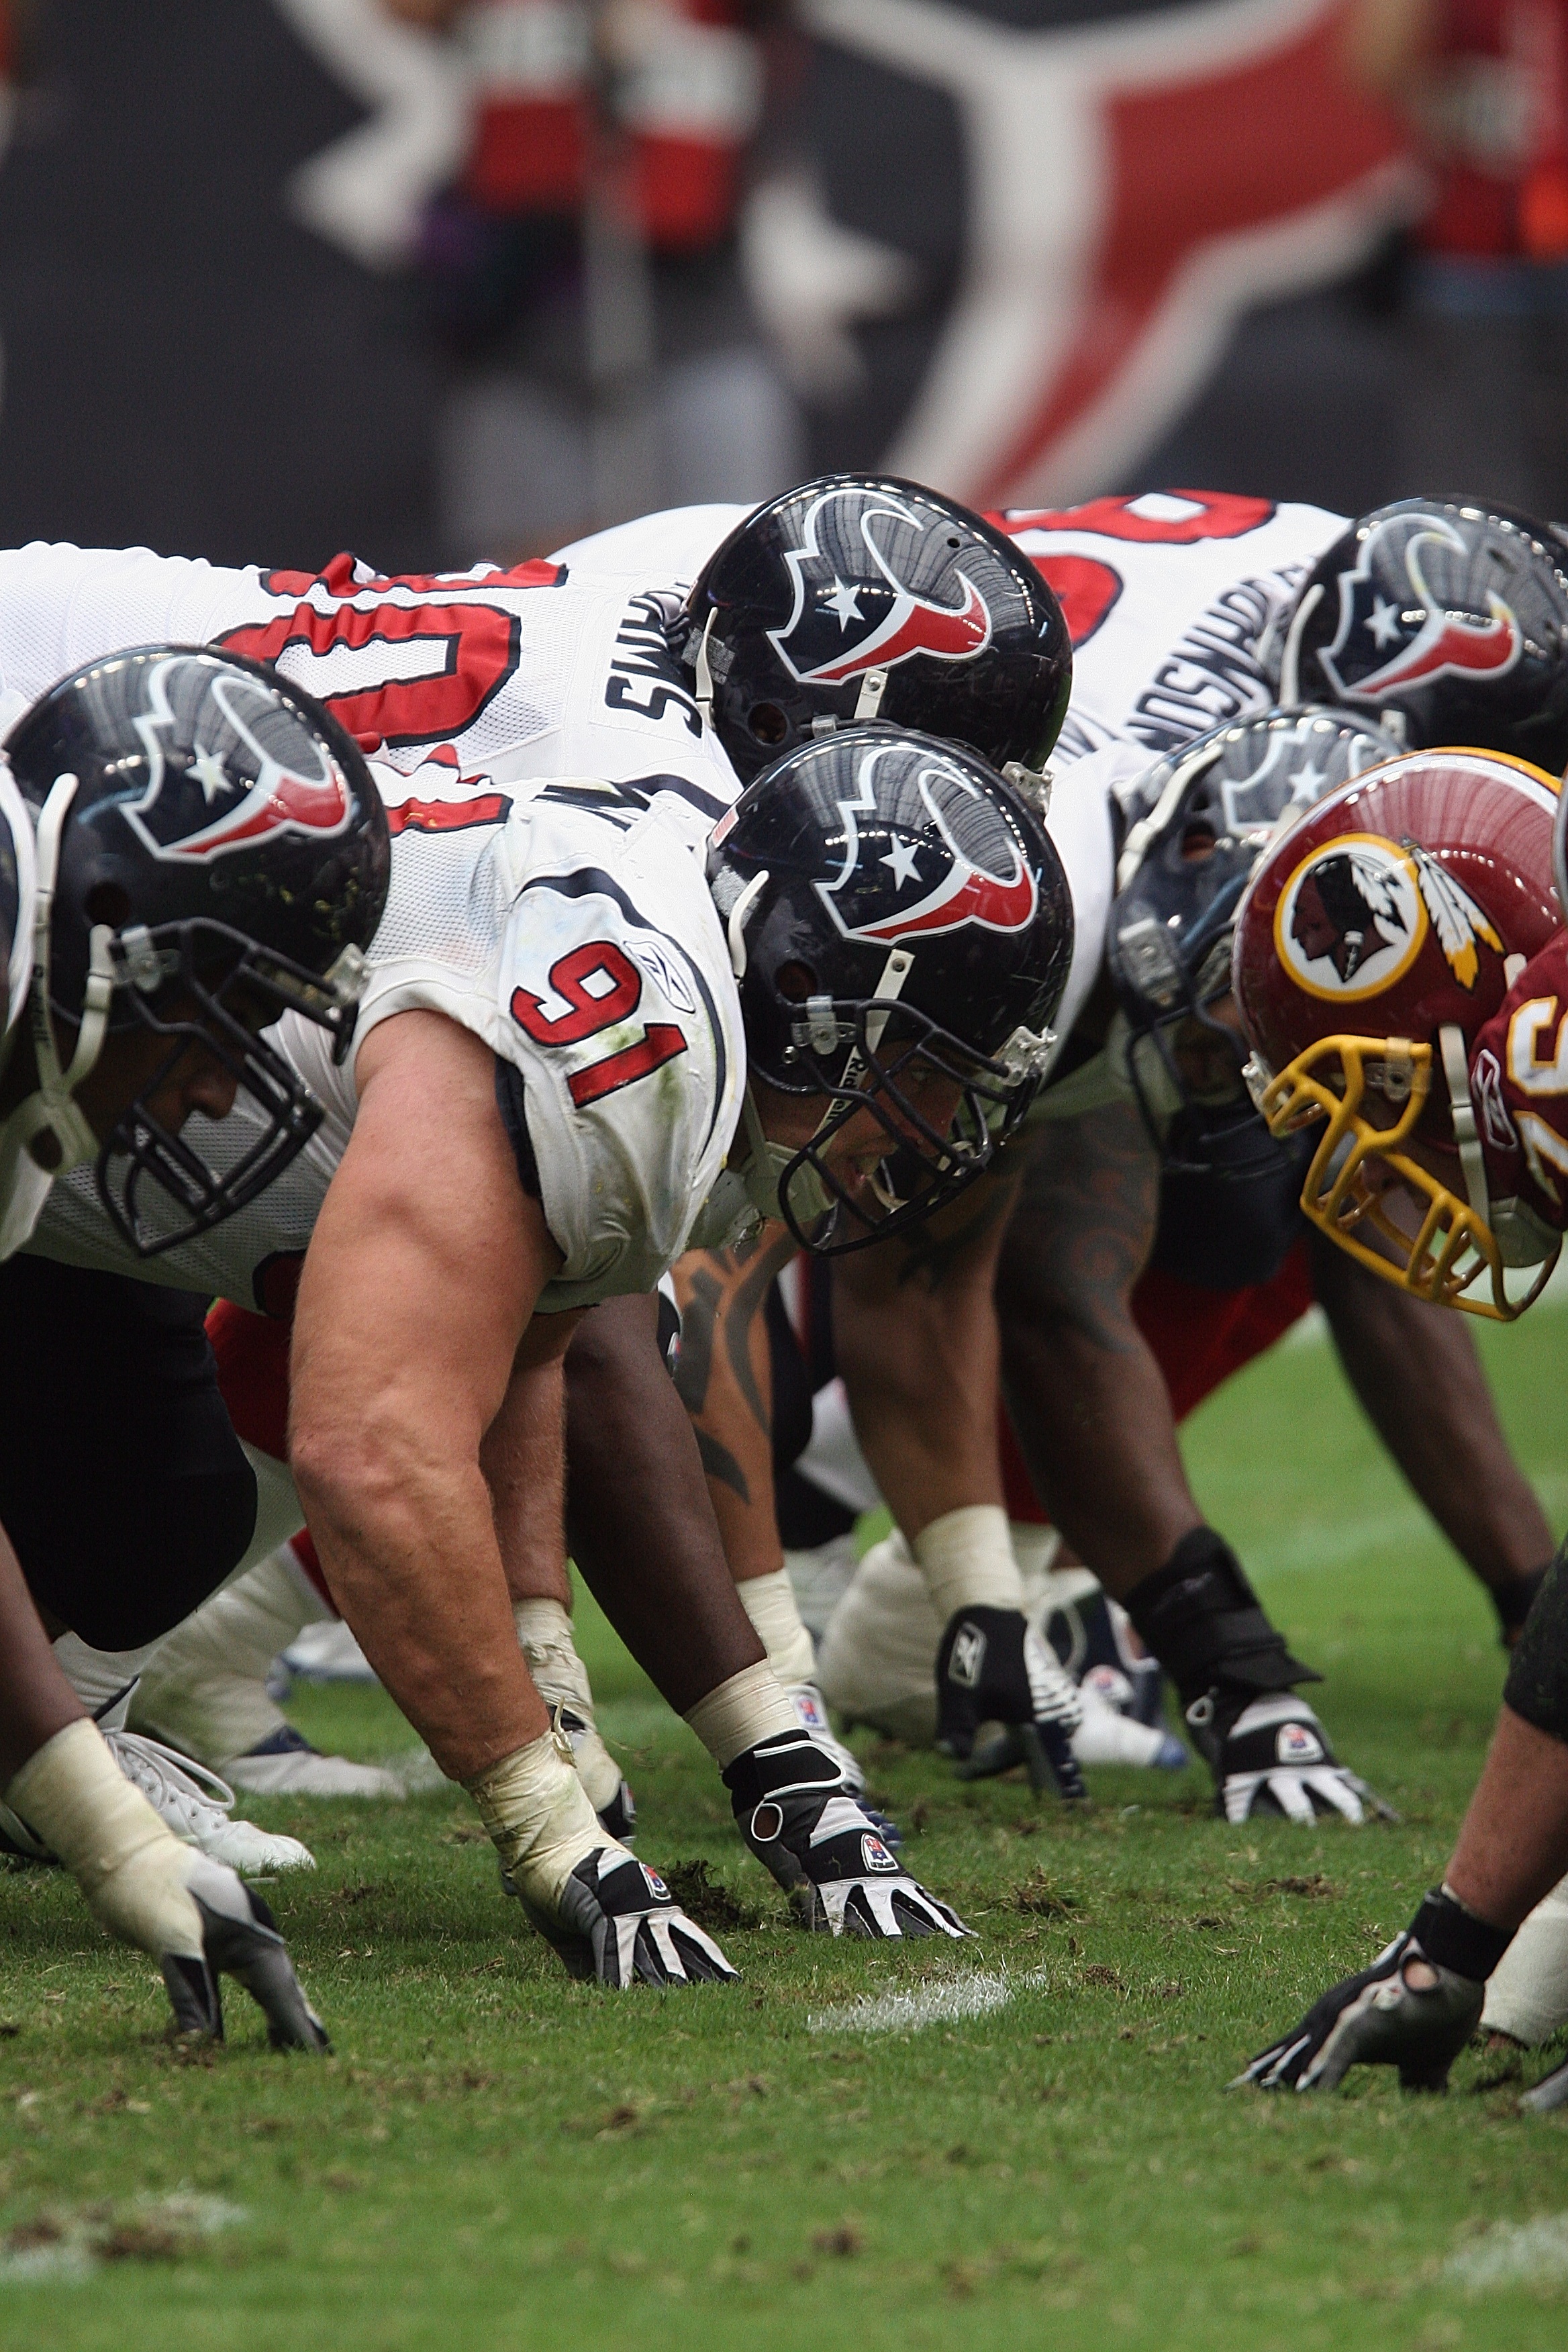
grass, sport, field, game, male, action, soccer, player, muscular, competition, team, american football, sports, helmet, arms, large, pro, texas, body, athlete, nfl, texan, tackle, muscles, professional football, linemen, football helmet, line of scrimmage, gridiron football, rugby league